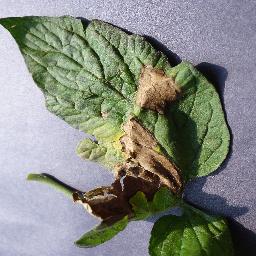
Label: Tomato___Late_blight